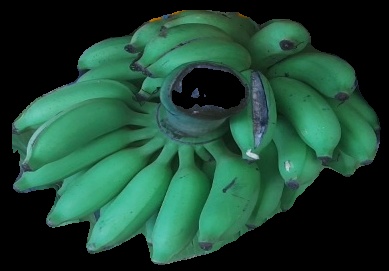
Variety: elakki-bale
Grade: grade2